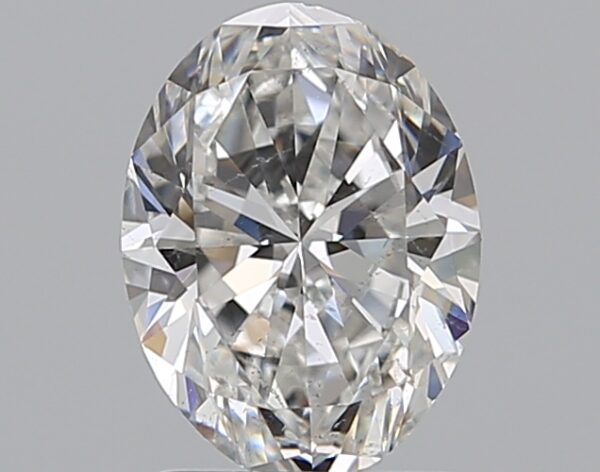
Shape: oval
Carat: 1.5
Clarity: SI1
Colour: E
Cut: EX
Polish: EX
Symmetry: EX
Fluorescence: N
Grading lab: GIA
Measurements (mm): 8.56 x 6.37 x 4.01